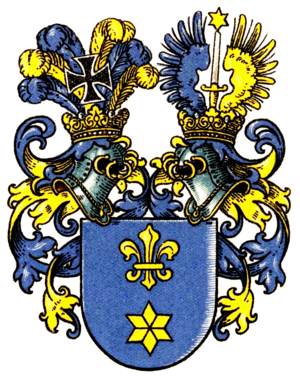
La famille von Grollmann est une famille de la petite noblesse allemande, originaire de Rhénanie-du-Nord-Westphalie.